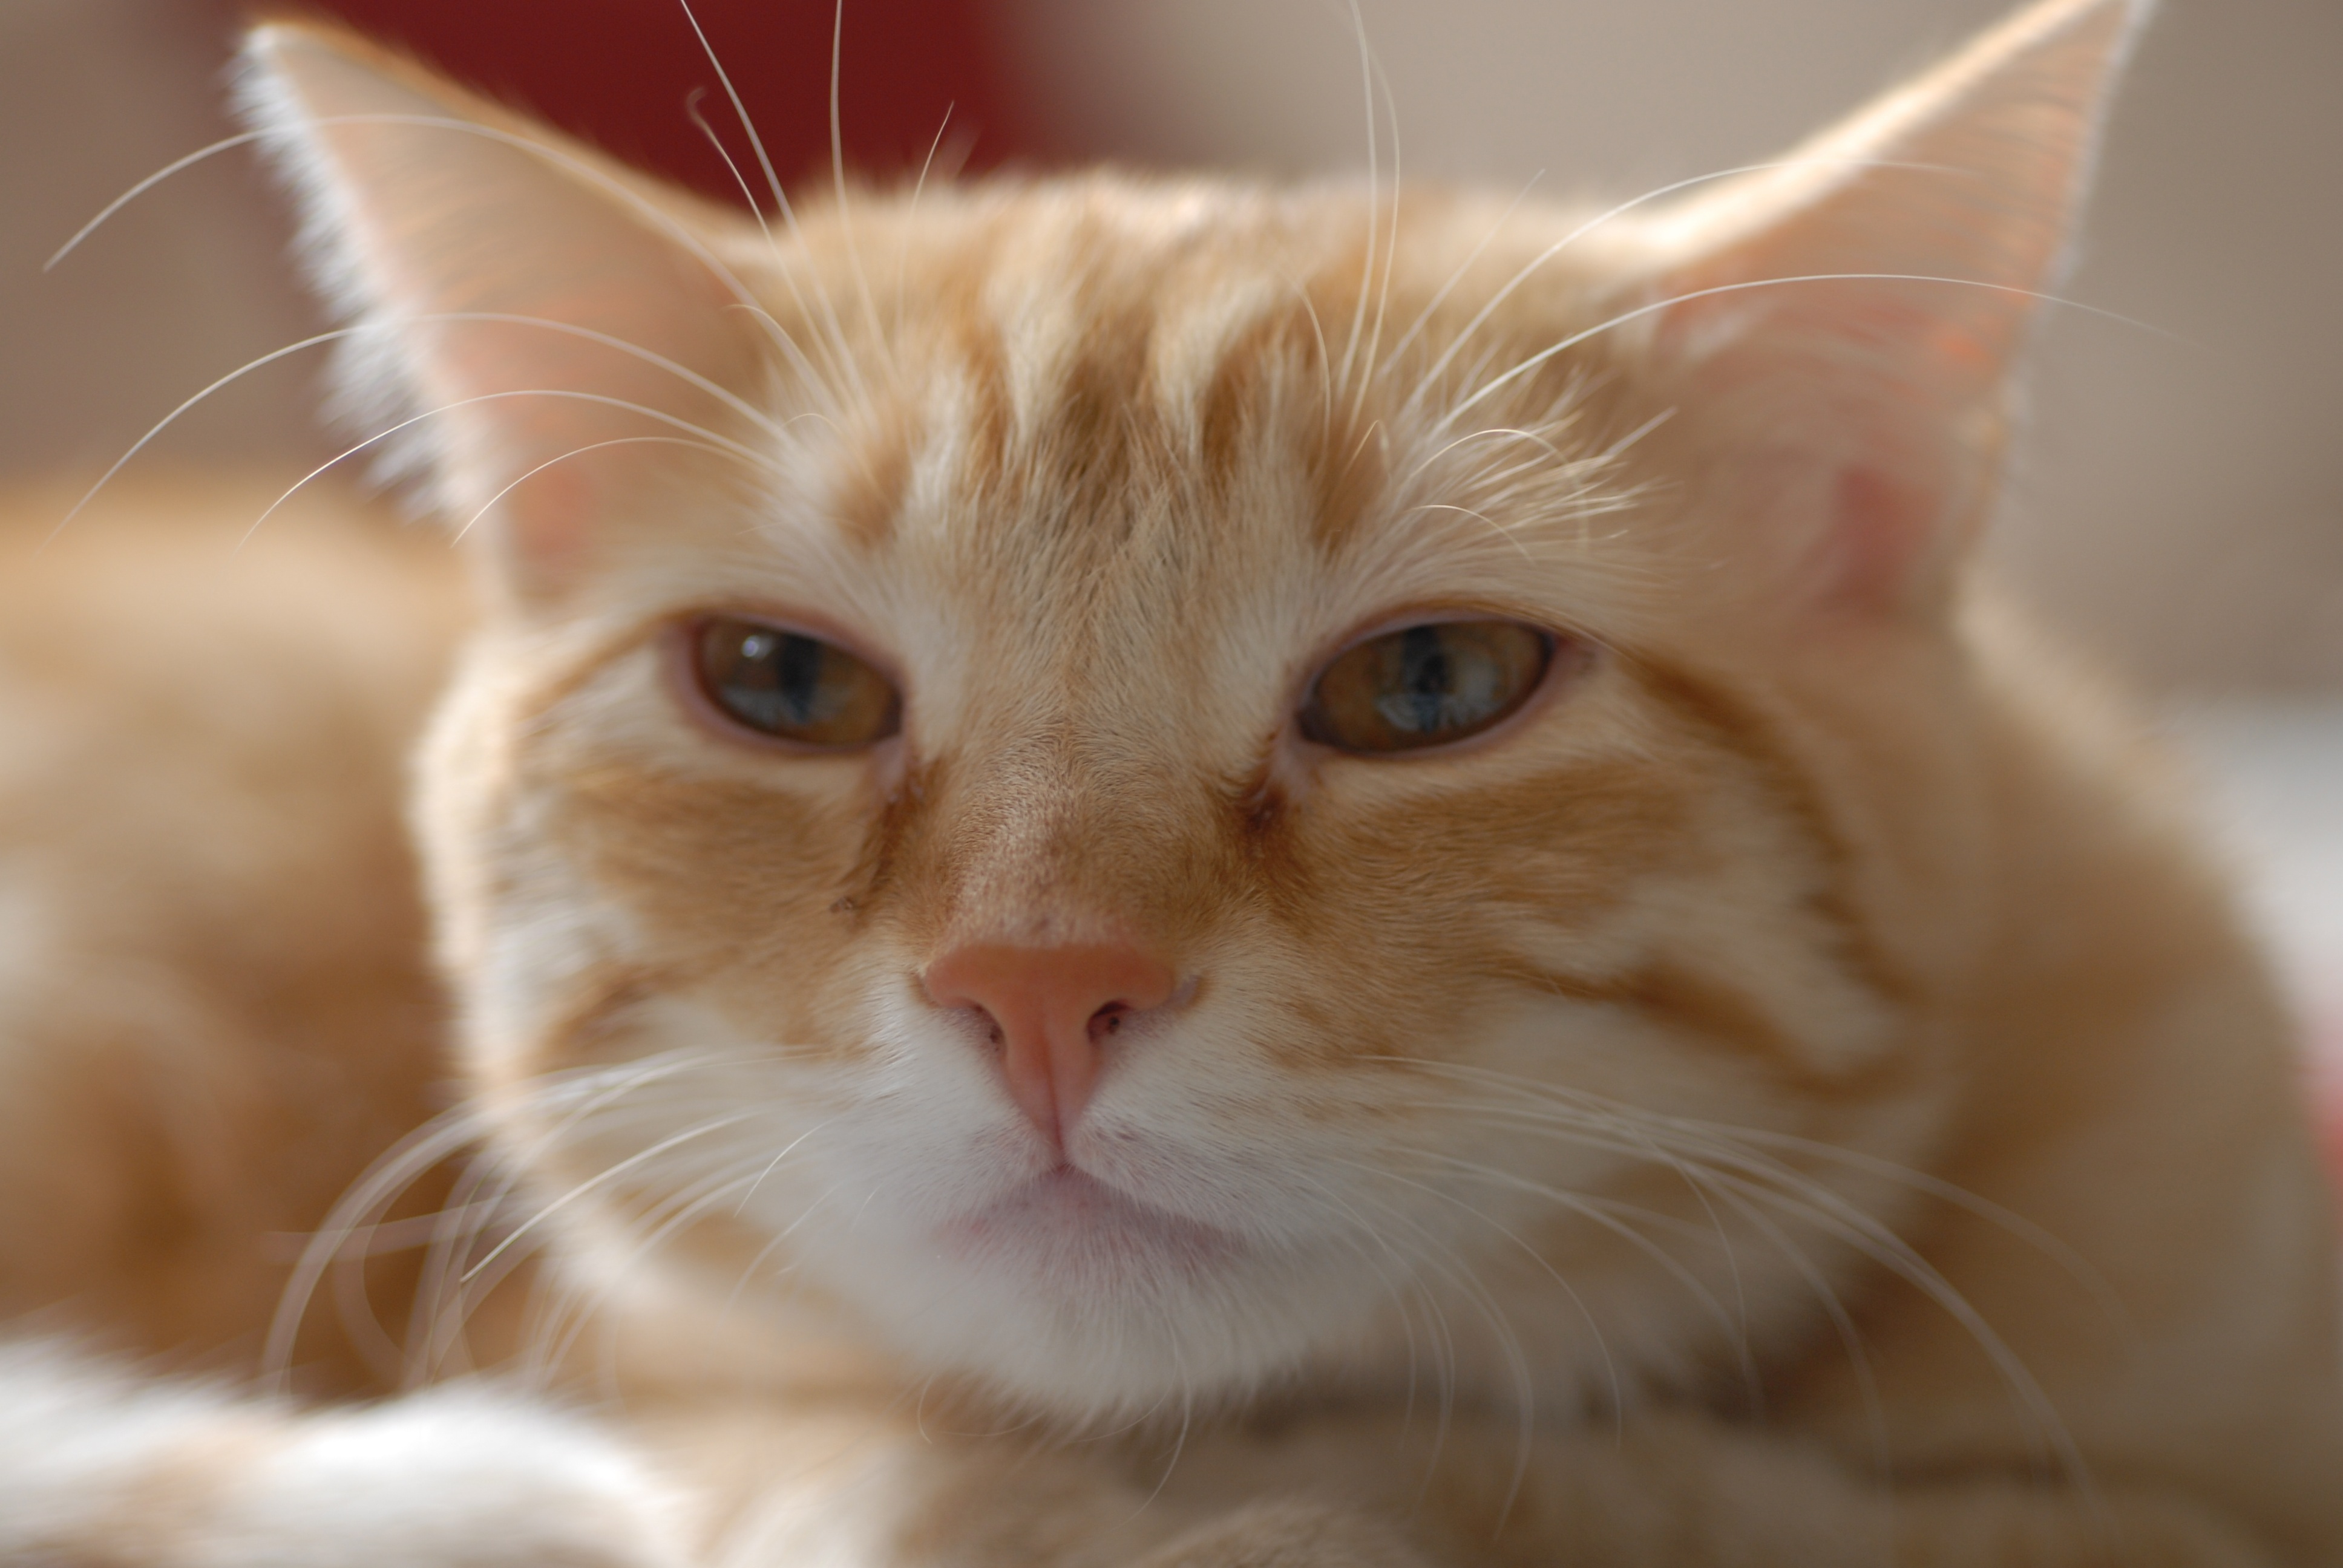
pet, orange, red, kitten, cat, feline, mammal, close up, nose, whiskers, vertebrate, domestic, adorable, european shorthair, small to medium sized cats, cat like mammal, carnivoran, domestic short haired cat